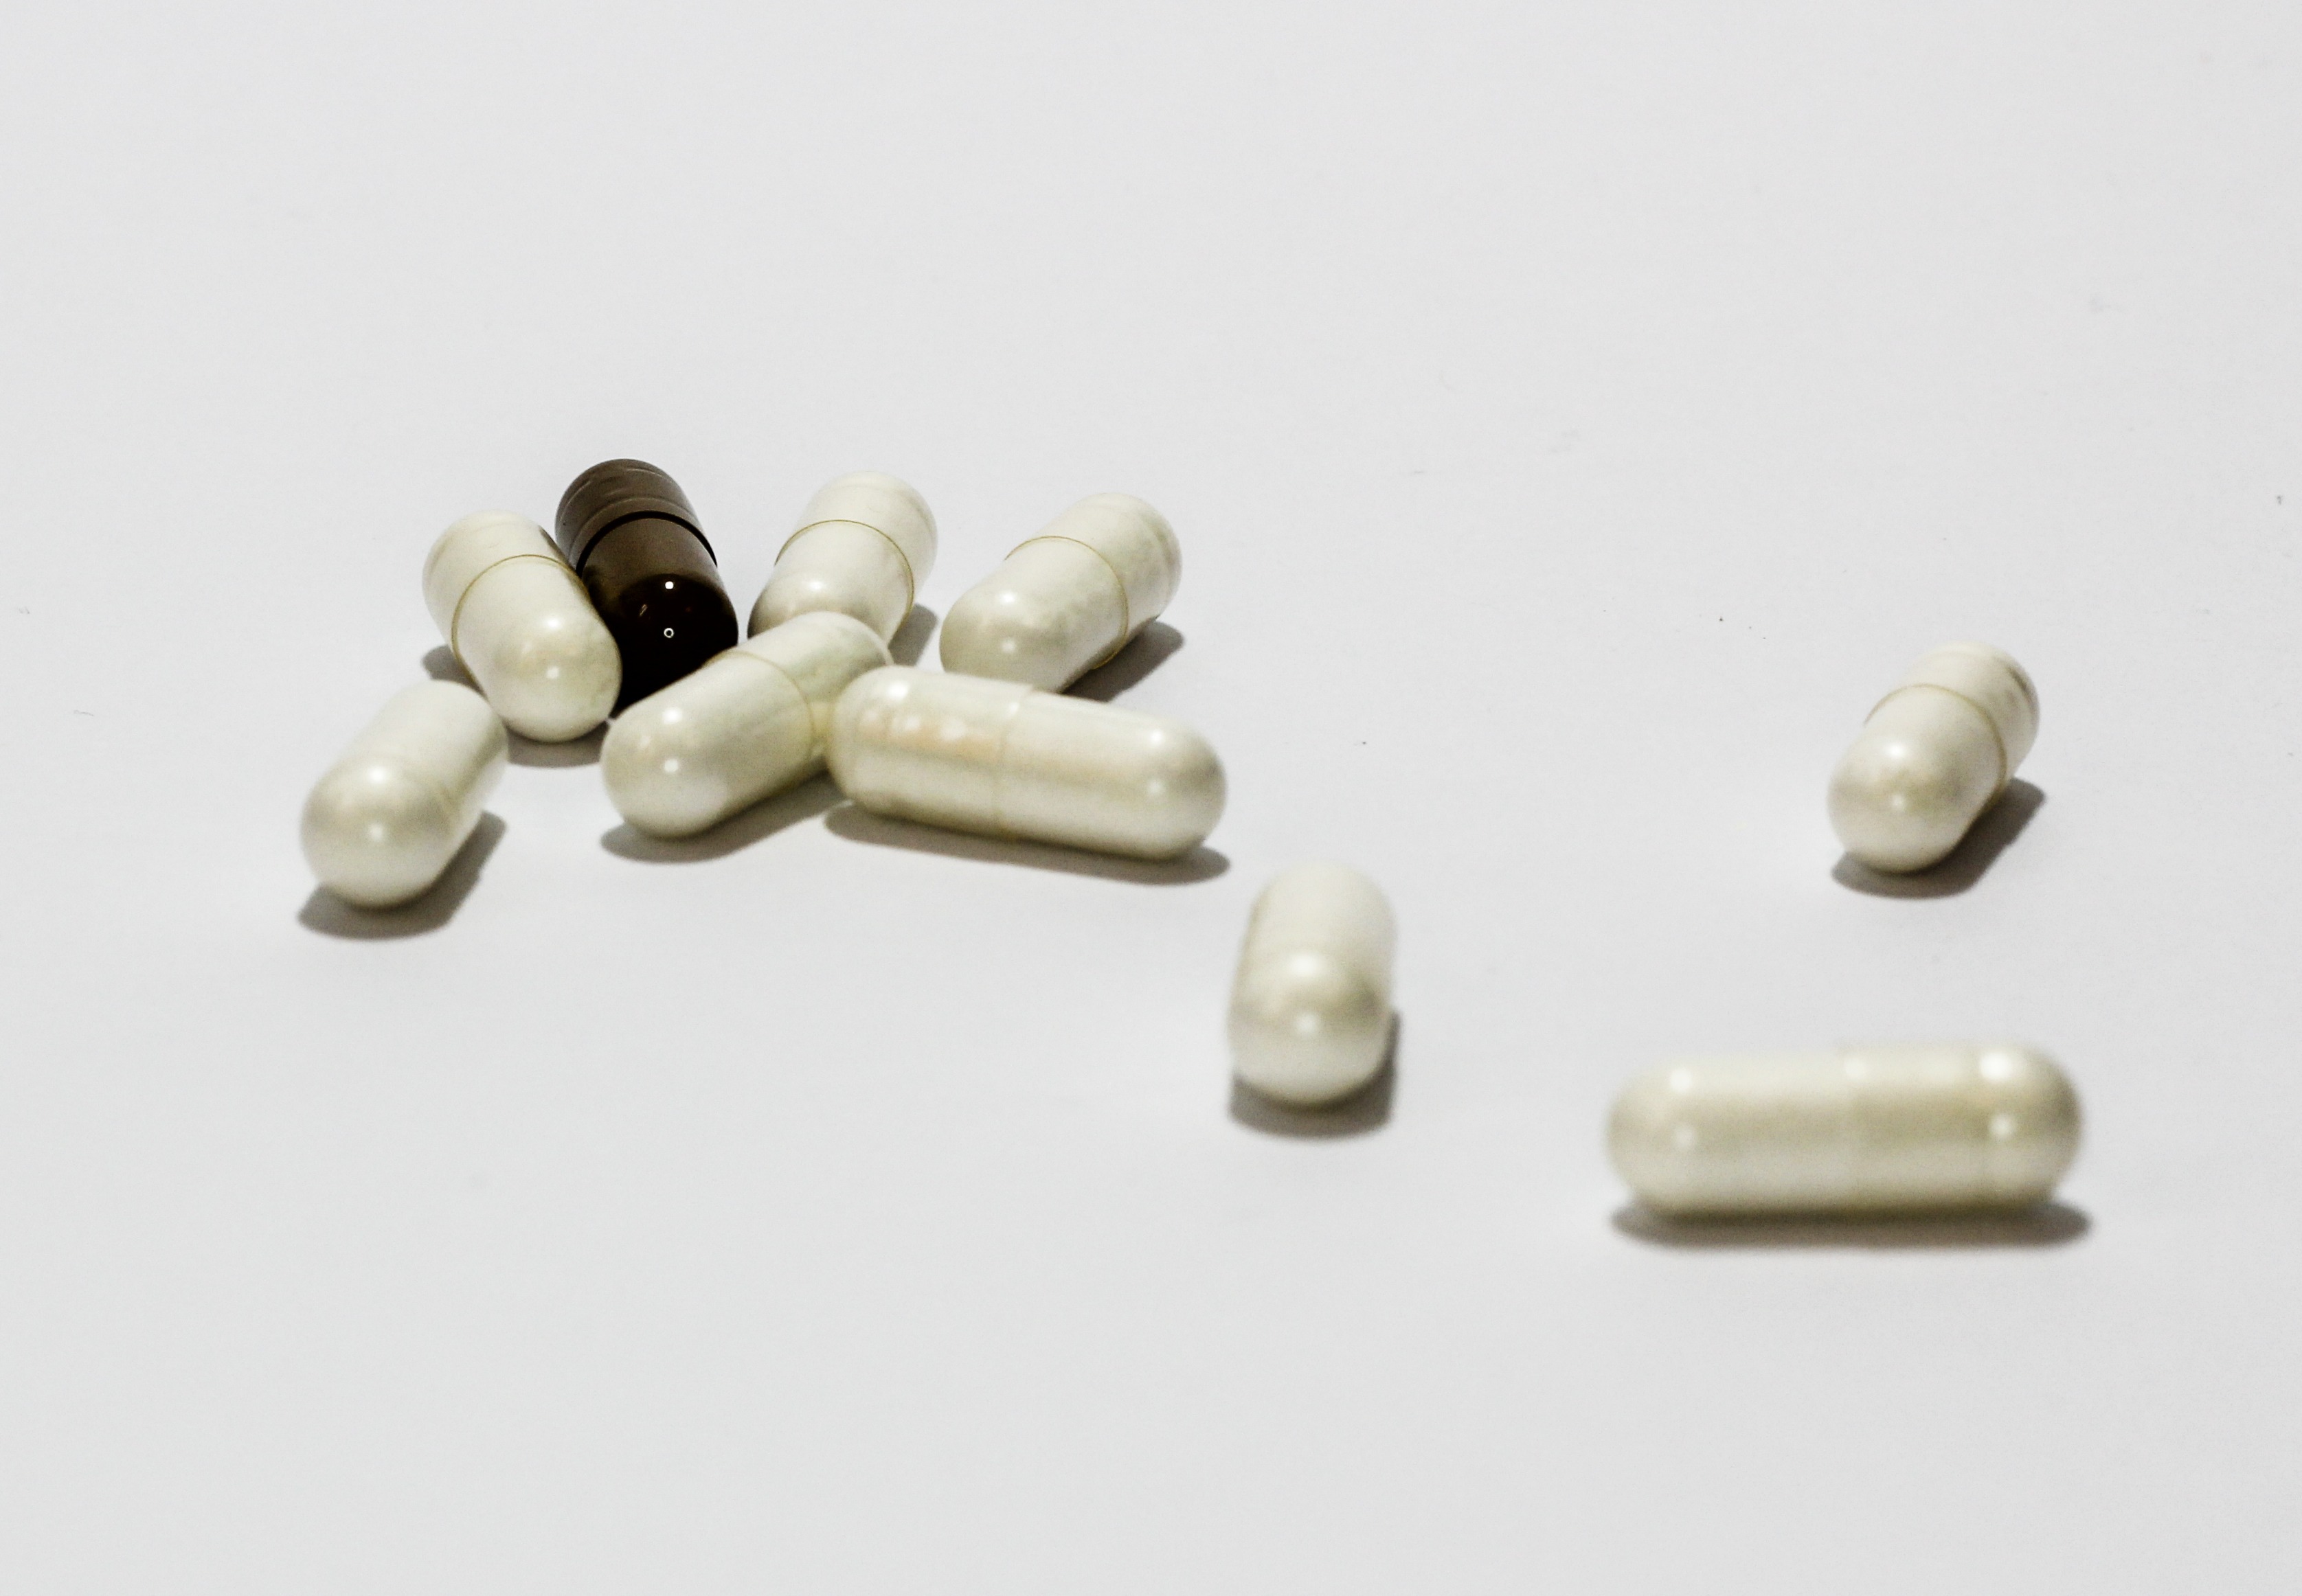
material, jewellery, brass, pharmacy, gemstone, tablets, medical, medications, cure, the pill, treat yourself, get sick, the disease, fashion accessory